Sangley

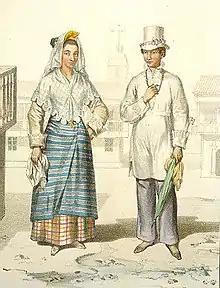

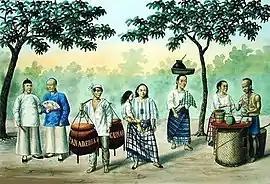
"A Scene In Town" (w/ Sangley & Chinese Mestizos), c. 1847 "Tipos del País" "Watercolor" by José Honorato Lozano

The Spanish authorities had initially depended upon the "sangleys" to both supply the labor and manage the colonial economy of the islands. However, after the attacks of the Chinese pirate Limahong, the Spanish colonists viewed the "sangleys" differently, fearing them as enemy aliens who posed a security threat due to their number. To protect their precarious position, the Spaniards enacted policies designed to control the residents of the islands by means of racial segregation and cultural assimilation, such as limiting the number of resident "sangleys" to around 6,000, a measure that was proved soon impossible to maintain.